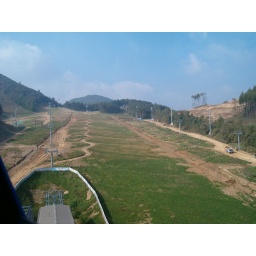
This is us going up to the top of the mountain in a monorail type car thing.